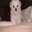
Label: dog